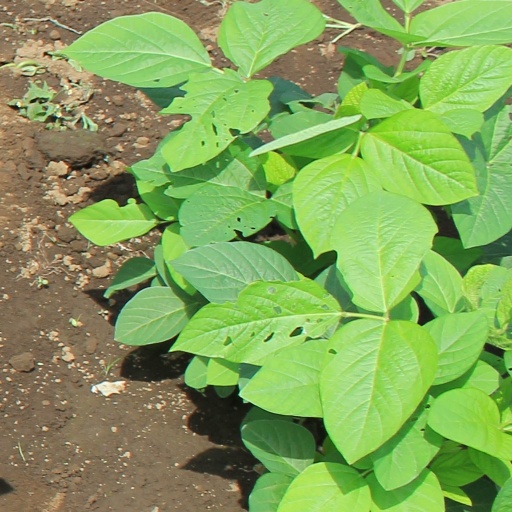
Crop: soybean